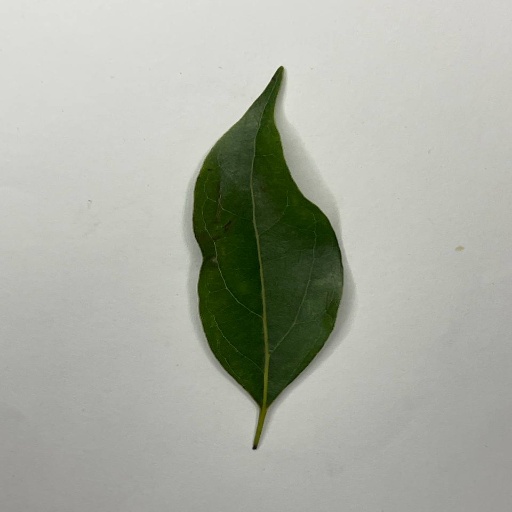
Species: Camphor
Leaf condition: Healthy Leaf